Chicago–Kansas City Expressway

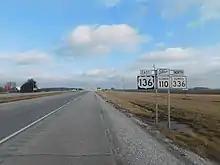
IL 110 heading east from IL 61 with US 136 and IL 336

IL 110 crosses into Illinois from the Mark Twain Memorial Bridge east of Hannibal. It follows Interstate 72 (I-72) east to I-172, then runs north with I-172 to IL 336 around the city of Quincy. Both routes run north to Carthage, where IL 110 and IL 336 join with US 136. All three routes run east to Macomb, where IL 110 then continues north with US 67 to Monmouth. There is a stretch of the route in Good Hope, where it is reduced from a four-lane divided highway to a three-lane undivided street with a center turn lane.